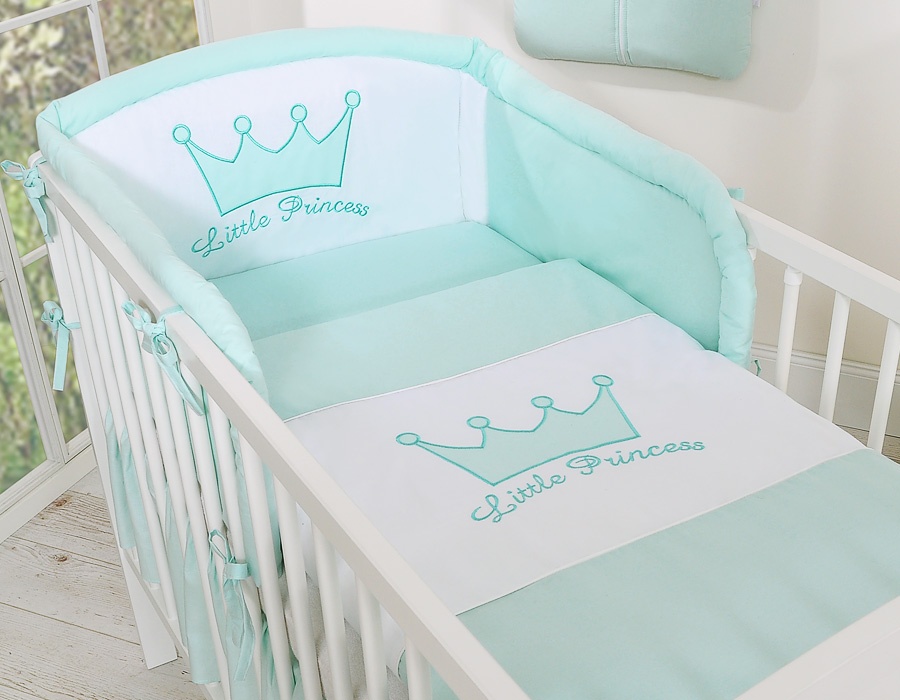
Beddengoedset 2-delig - Kleine Prinses mint
Een kinderbeddengoedset gemaakt voor kleine prins of prinses. Verspreid een gezellige sfeer. Beddengoedset 2 stuks - Collectie Kleine Prins/Prinses De set bevat: 1. Kussensloop 40x60cm. Gemaakt van 100% katoen 2. Dekbedovertrek 90x120cm of 100x135cm. Gemaakt van 100% katoen. Met borduursel. Past op kinderbedje van 120x60cm of 140x70cm.
Brand: Bobono
Category: Furniture > Baby & Toddler Furniture > Cribs & Toddler Beds > Bunk Toddler Beds